China City, Los Angeles

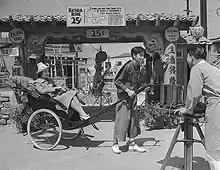
Ricsha ride concession, China City (1938)

China City, Los Angeles was a short-lived "Chinatown" tourist attraction developed by Christine Sterling, who also worked on the conversion of a neglected street into the Mexican-themed Olvera Street. She conceived of a similar plan for the displaced Chinese-American population following the demolition of Old Chinatown, Los Angeles.